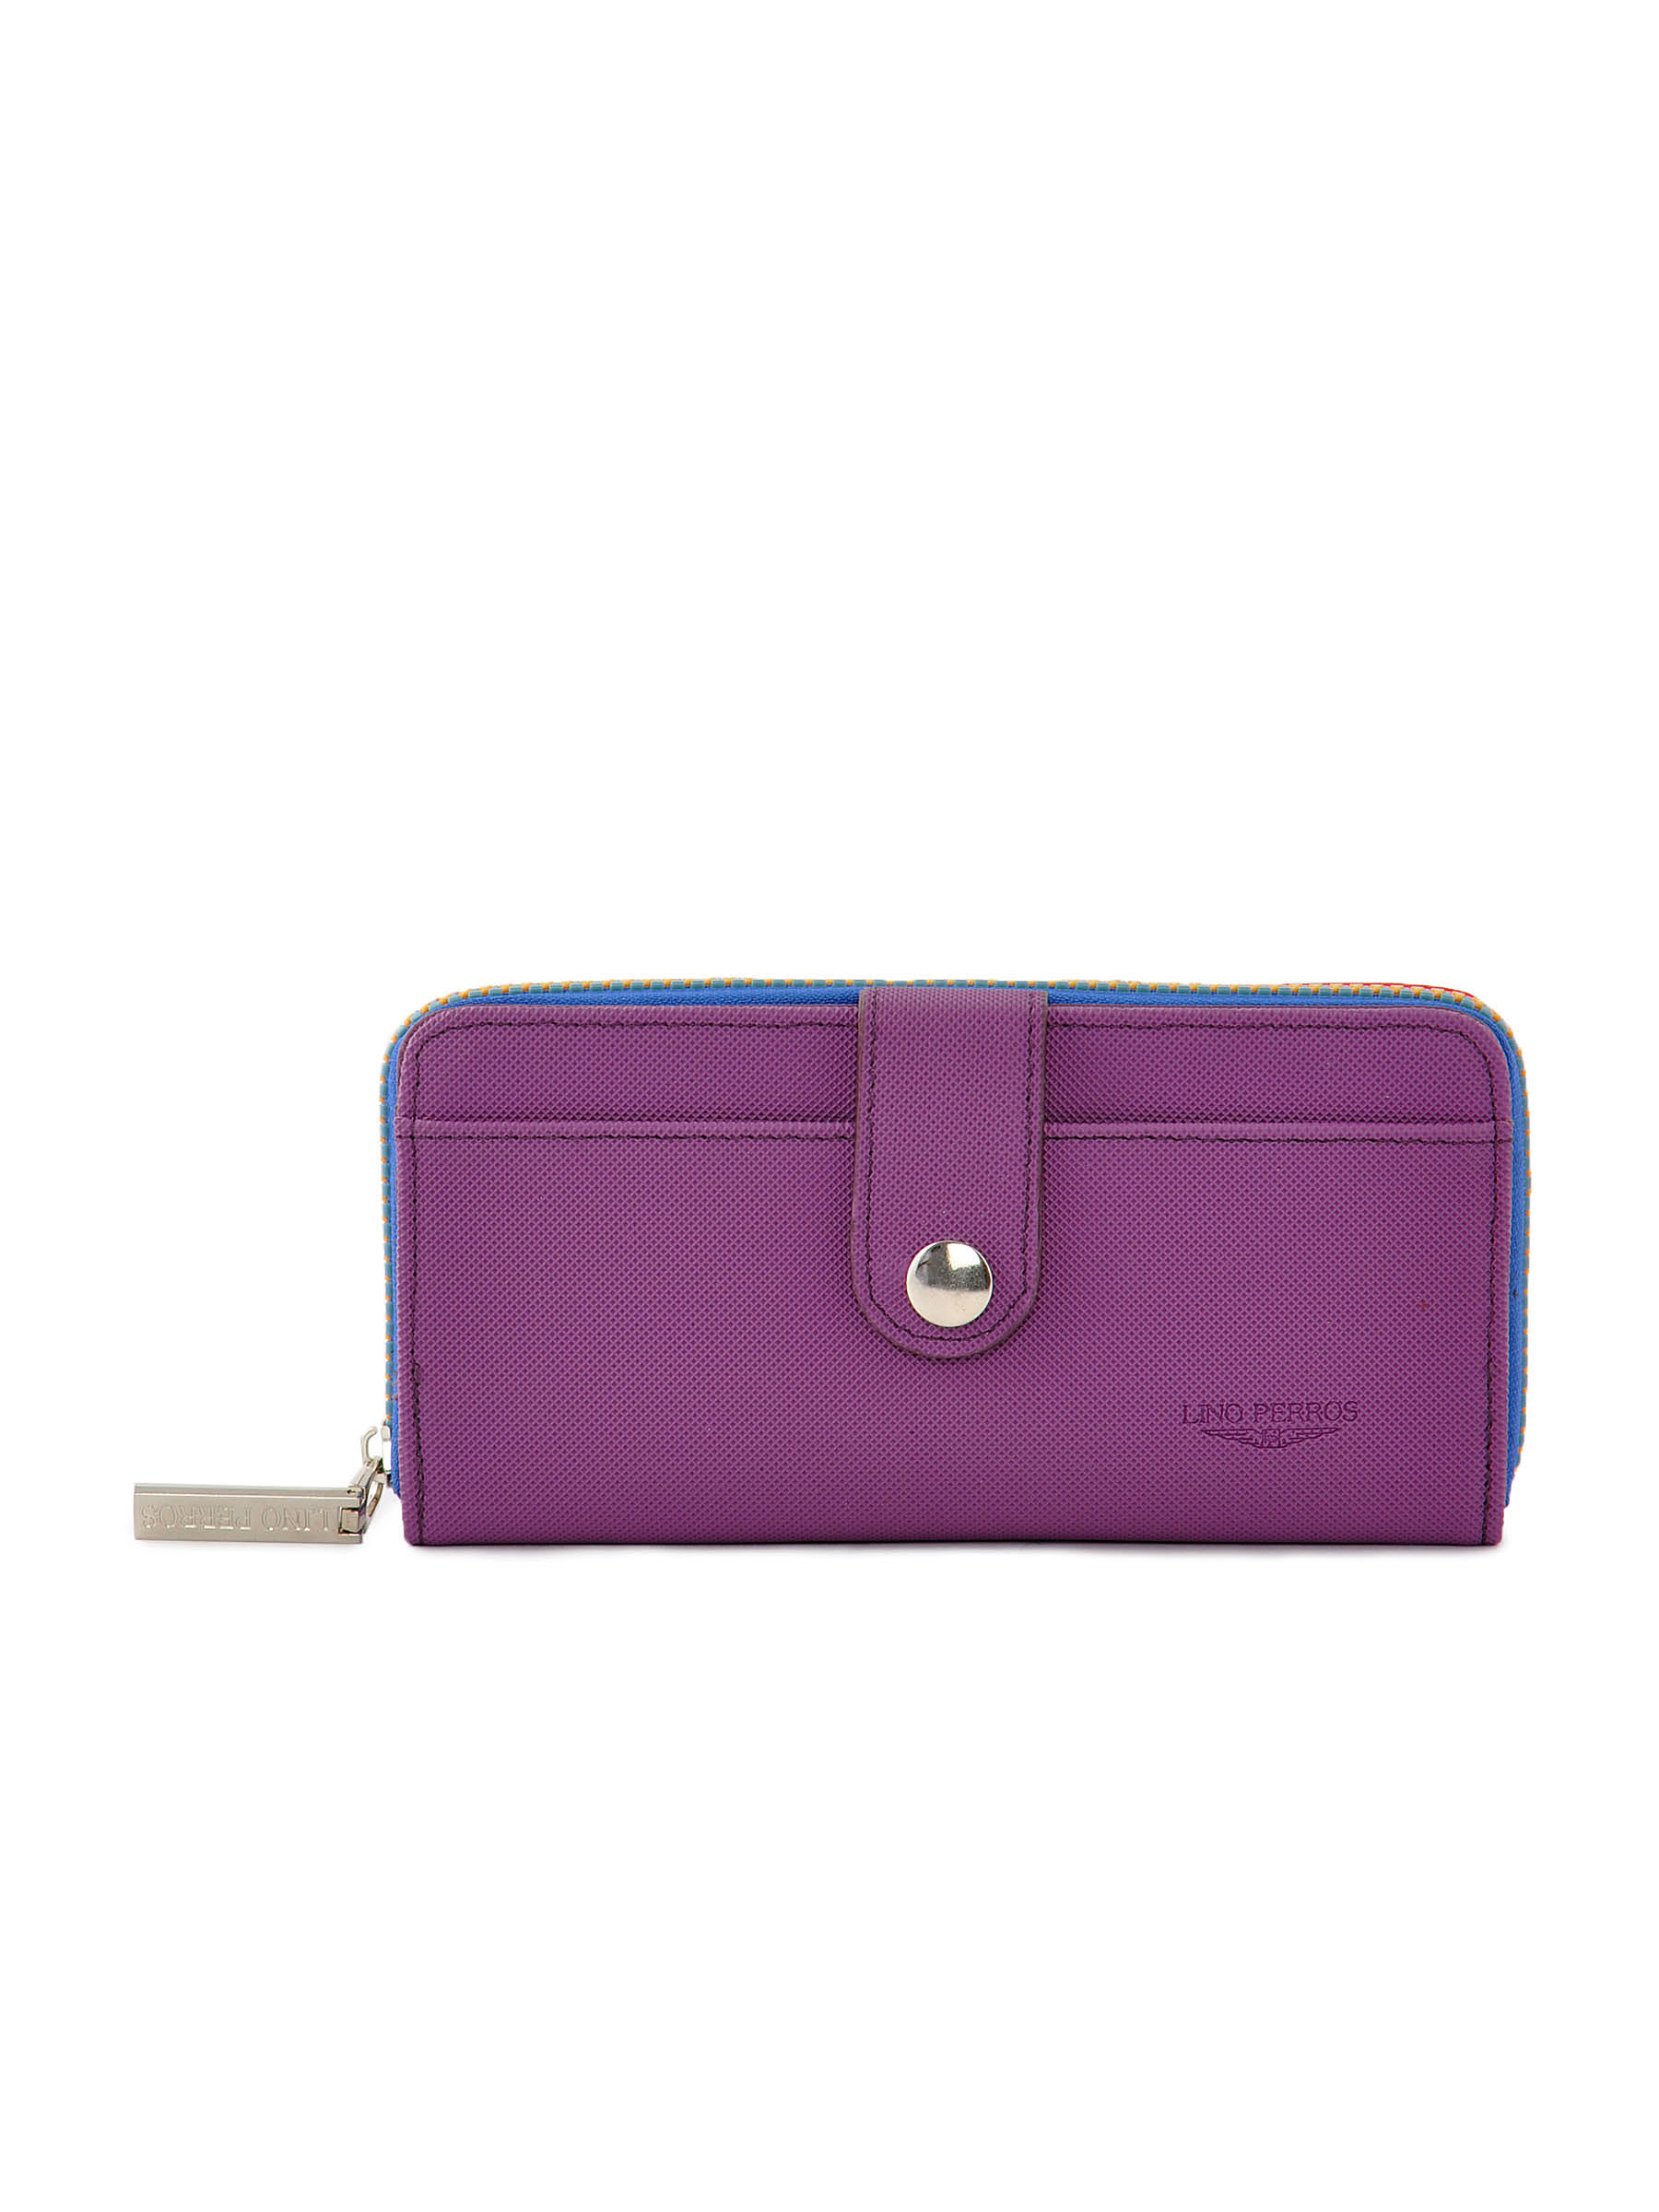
Lino Perros Women Blue Zip Purple Wallet
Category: Accessories / Wallets / Wallets
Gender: Women
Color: Purple
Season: Winter 2015
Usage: Casual